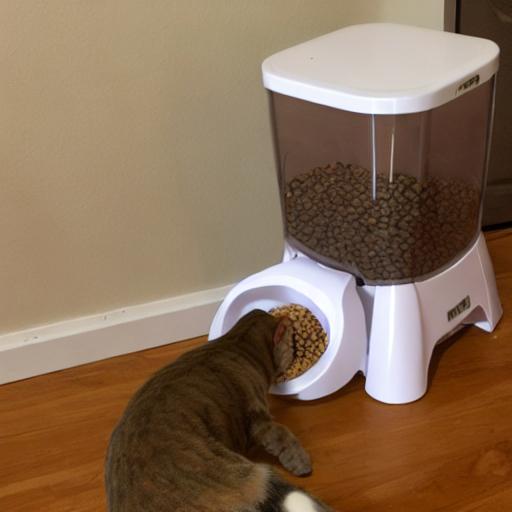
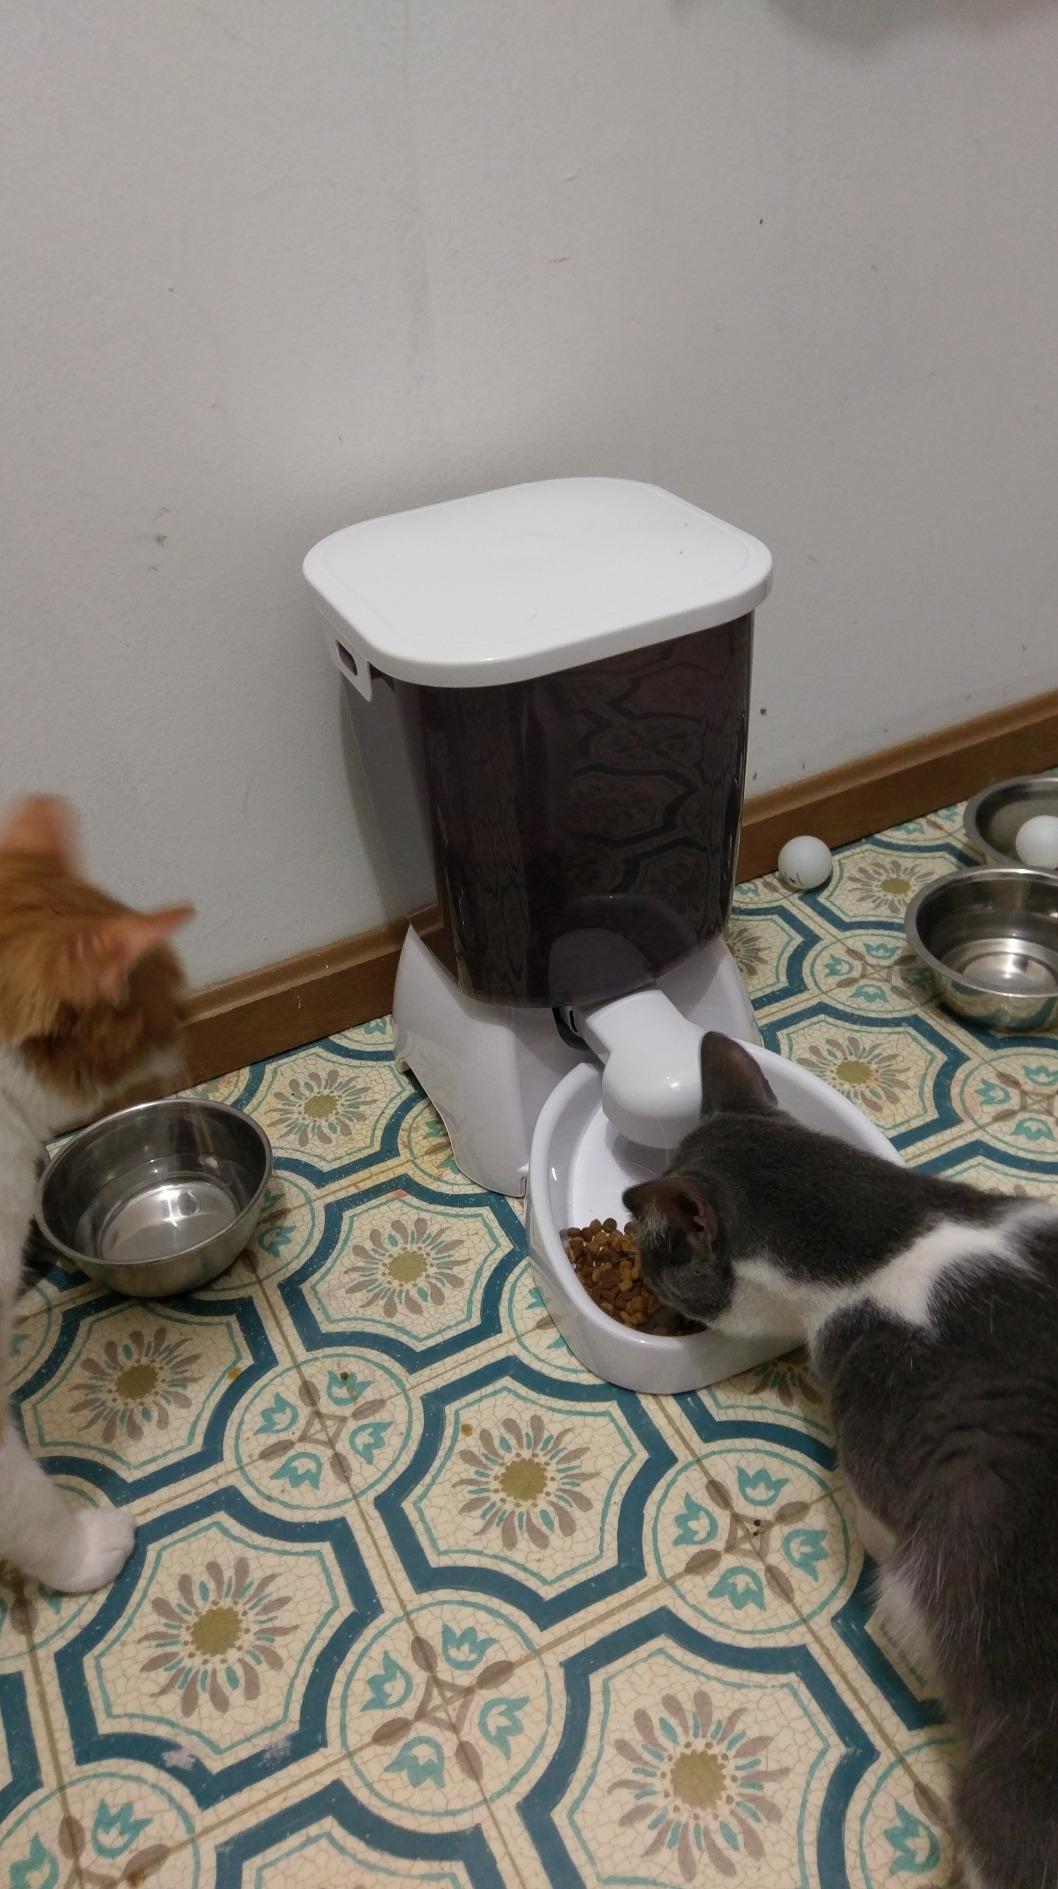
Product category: items_feeder
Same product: no